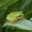
Label: frog